Bernard Richard (cyclist)

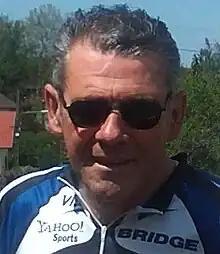
Richard in 2012

Bernard Richard (born 30 August 1957) is a former French racing cyclist. He rode in 1988 and 1989 editions of both the Tour de France and the Vuelta a España.